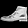
Label: Ankle boot